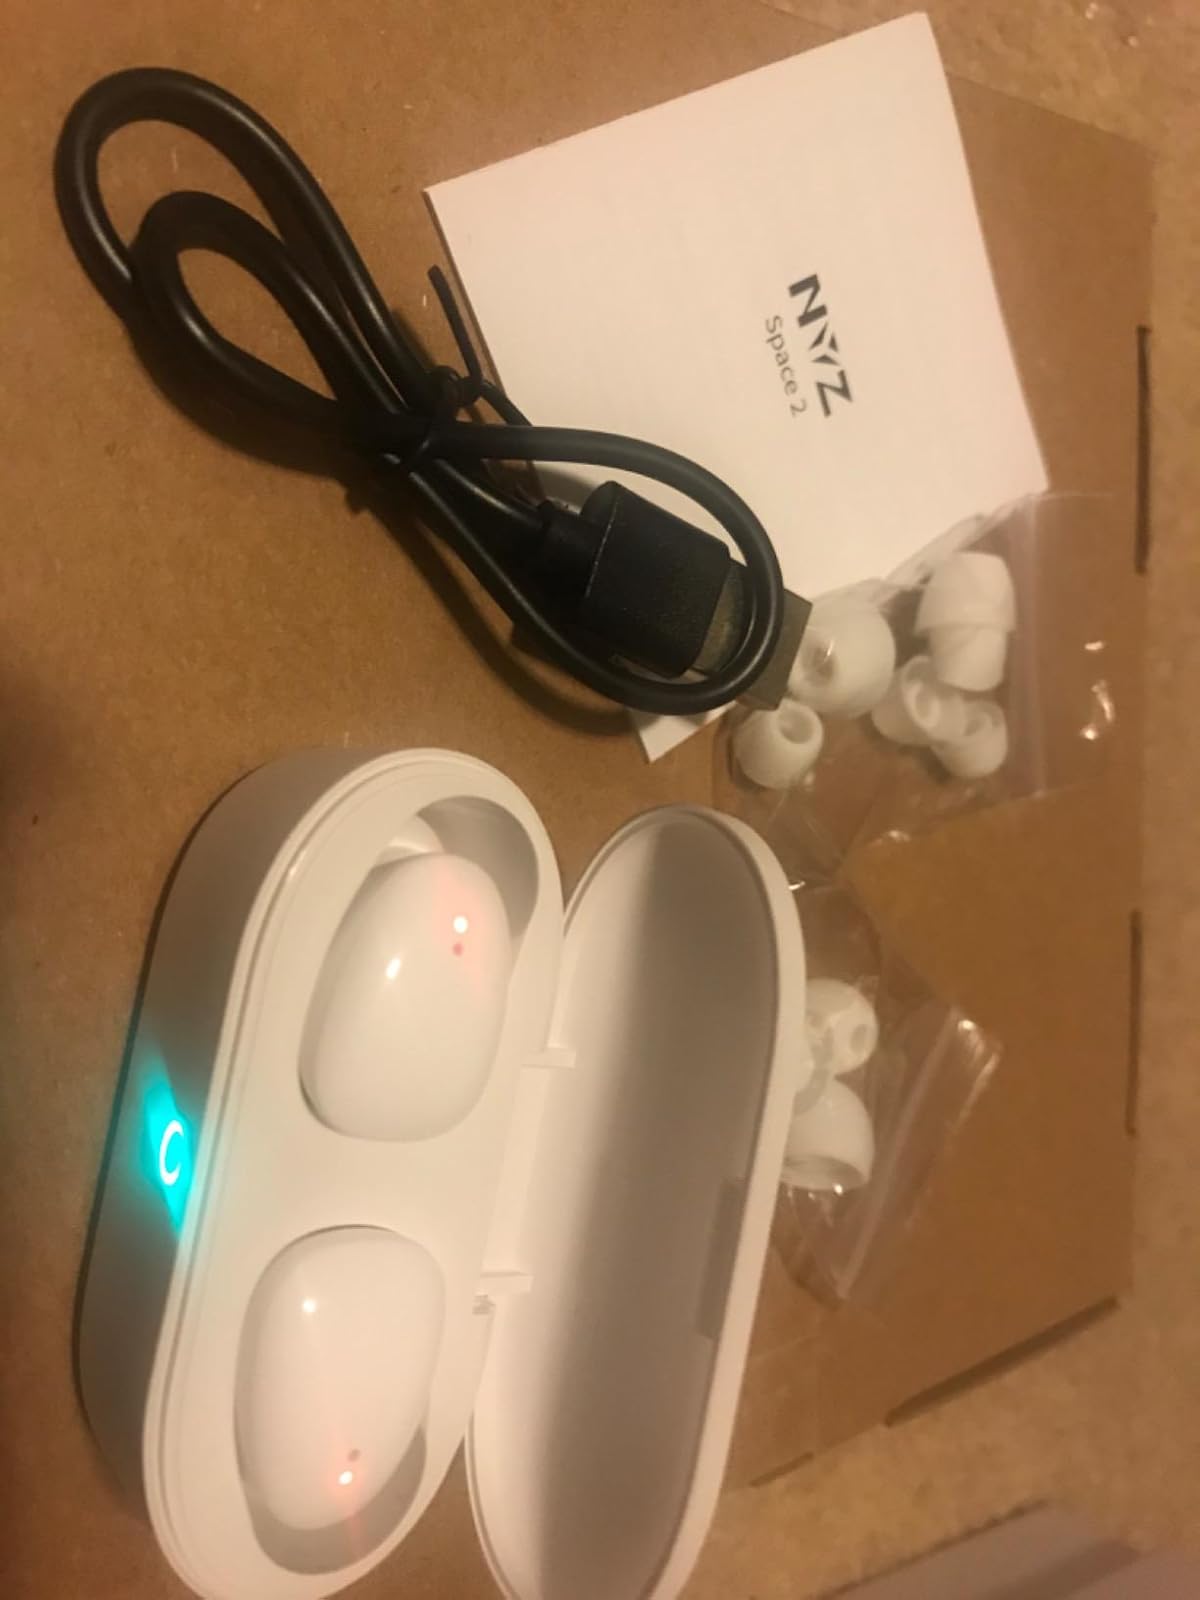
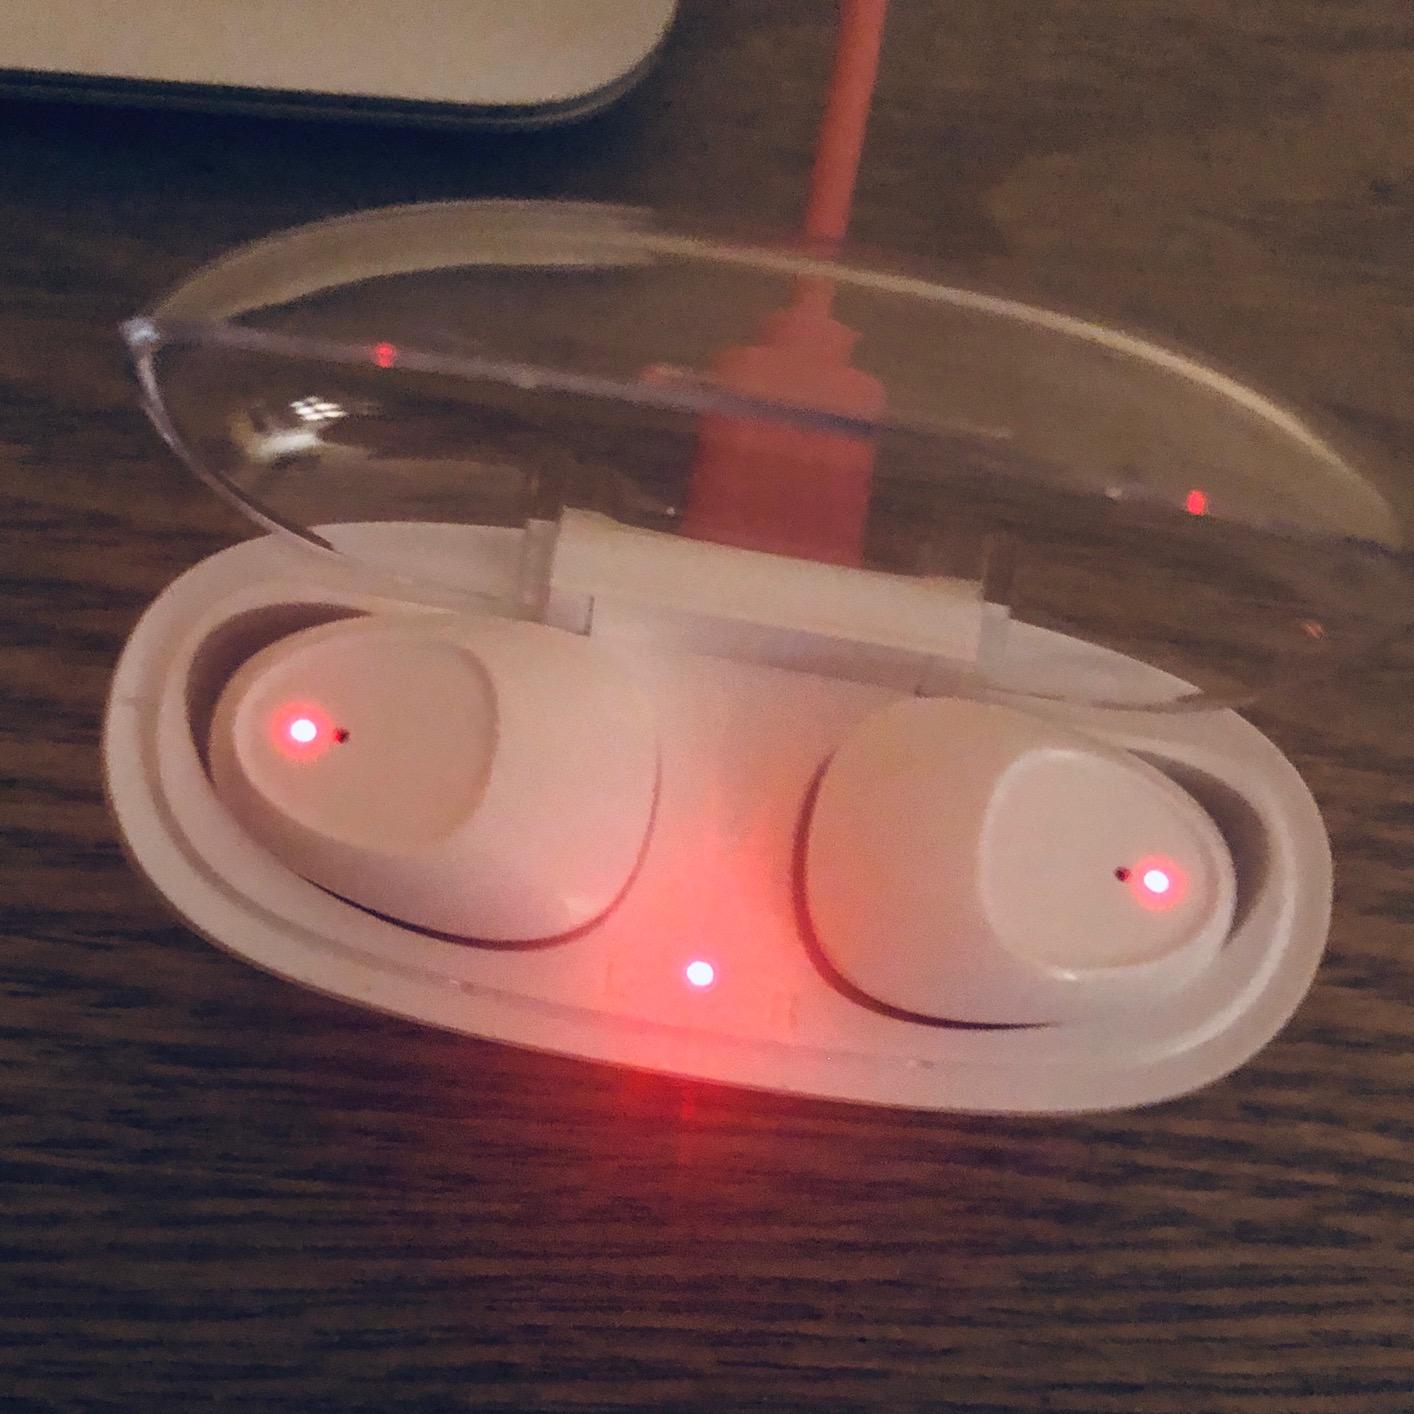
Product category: earbuds
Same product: no